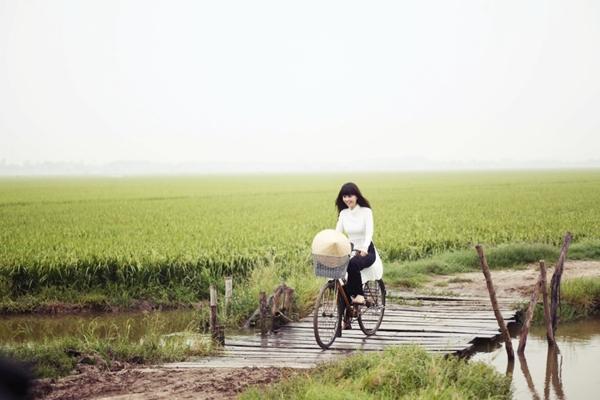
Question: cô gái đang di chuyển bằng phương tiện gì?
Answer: xe đạp